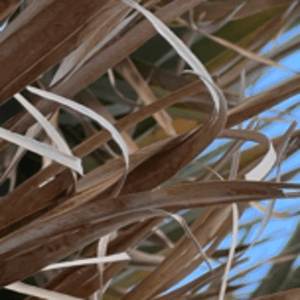
Label: Potassium Deficiency